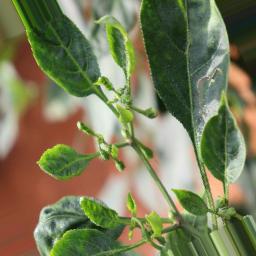
Label: nutritional